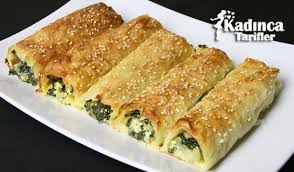
Yemek: borek